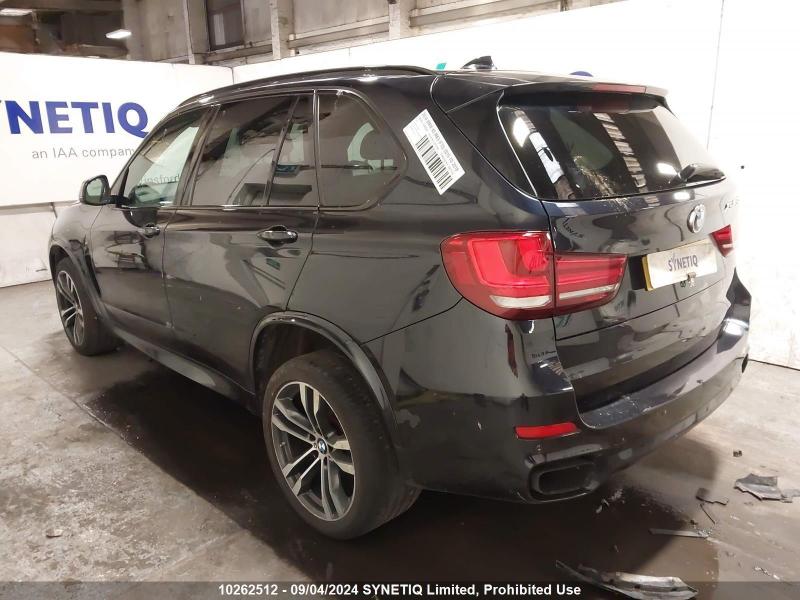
Aucun dommage détecté.
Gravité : aucun